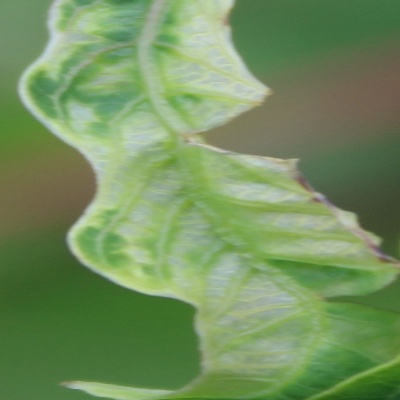
Crop: Cassava
Condition: mosaic